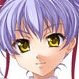
Portrait style: Anime Portrait